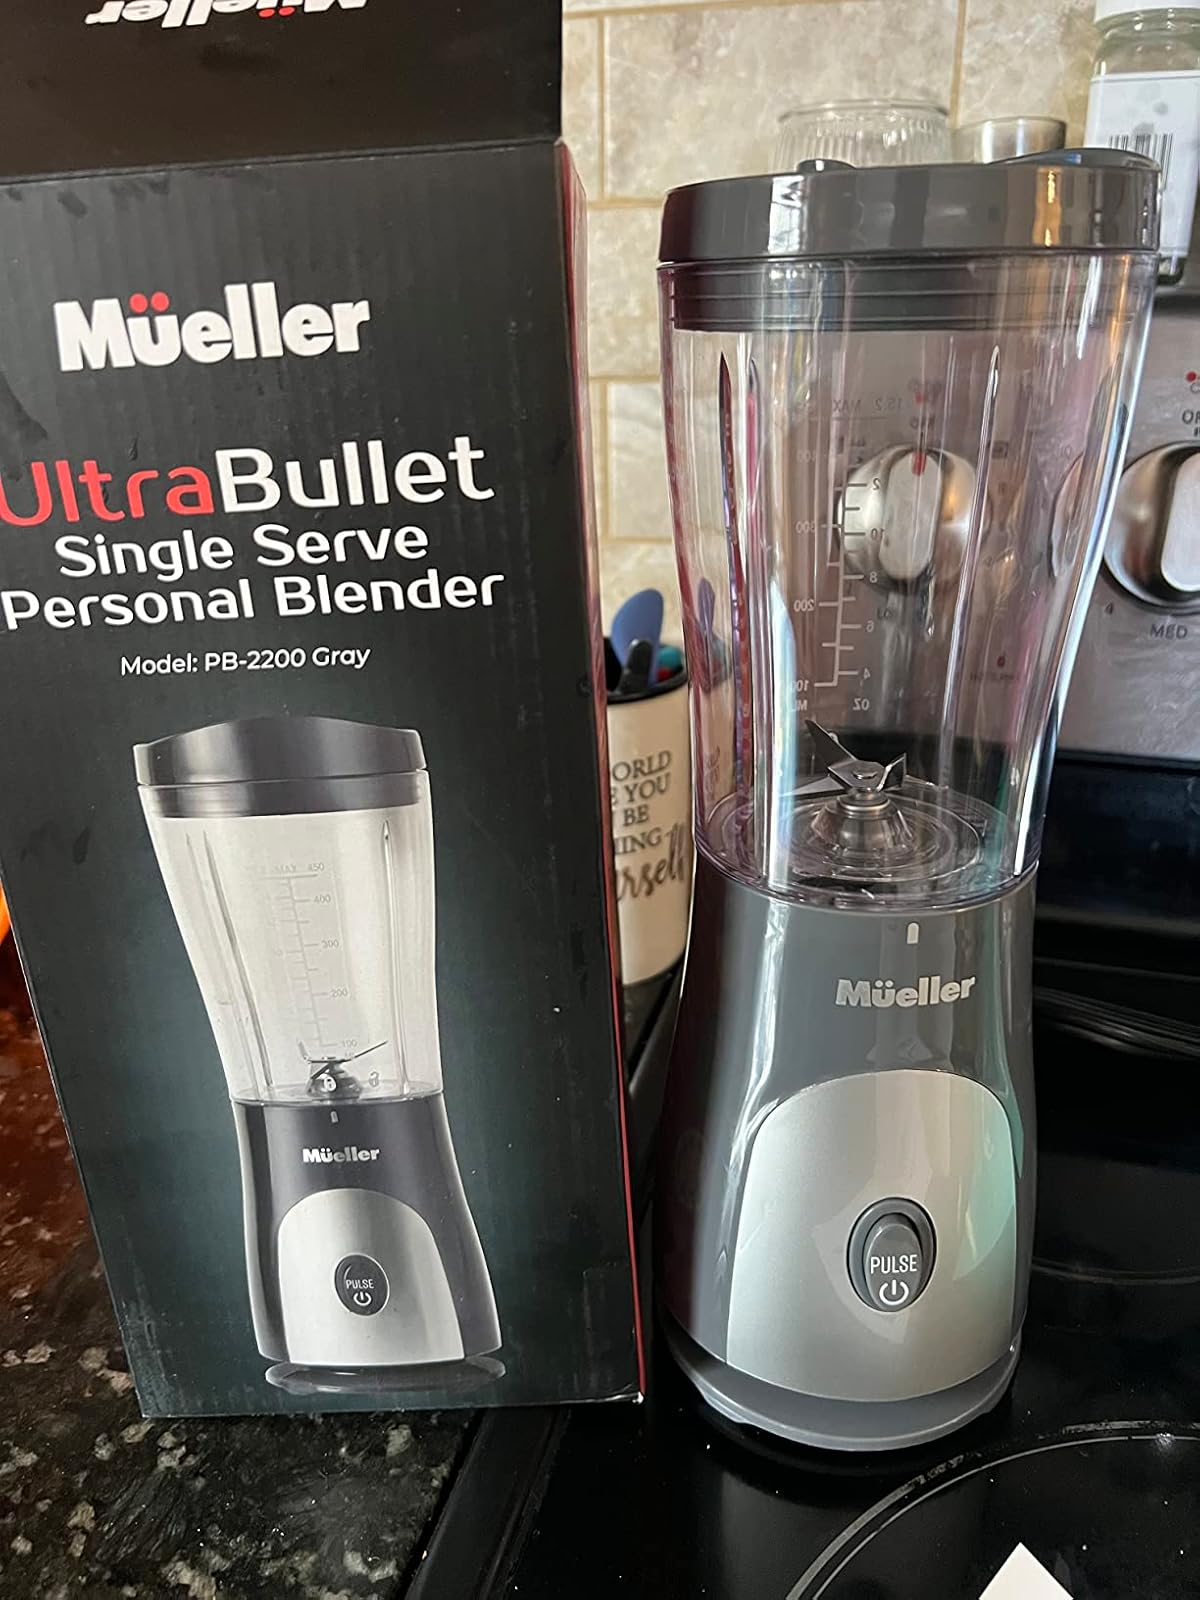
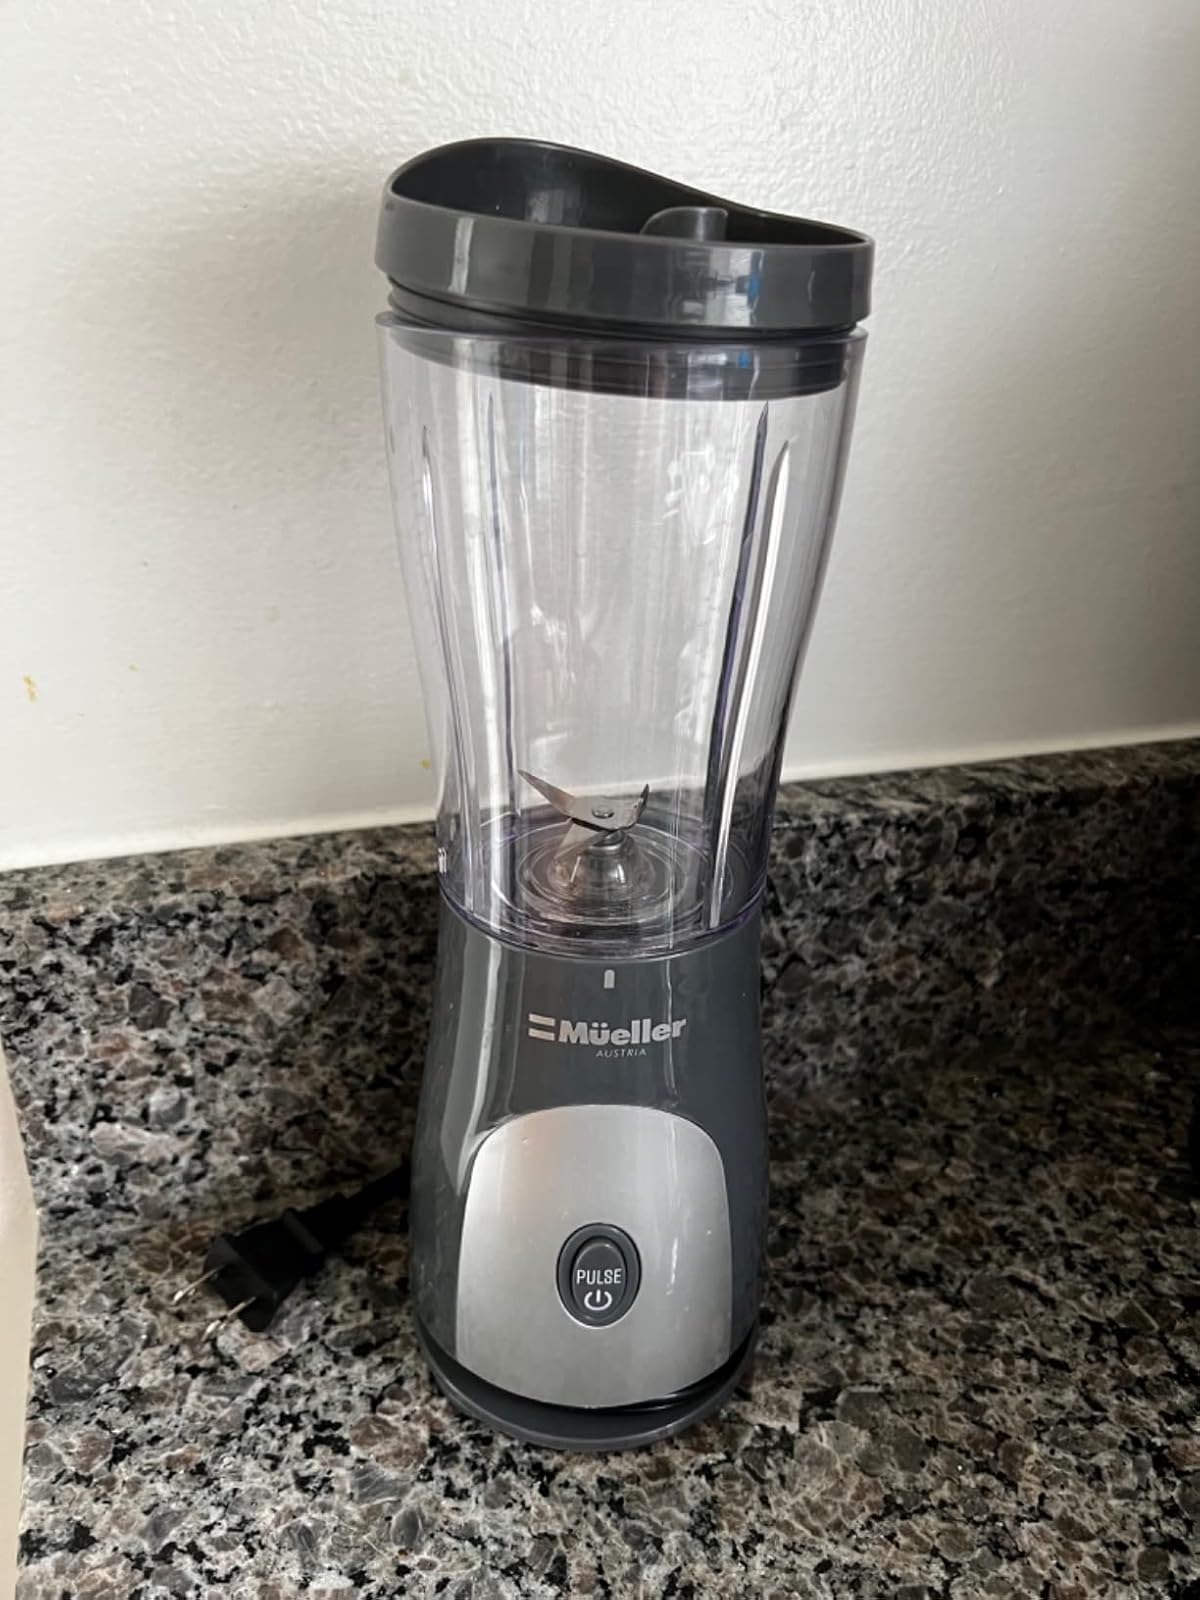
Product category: items_blender
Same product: yes